Bridges Almshouses

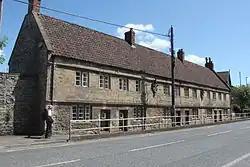

The Bridges Almshouses in Keynsham within the English county of Somerset were built around 1685. They have been designated as a Grade II listed building.